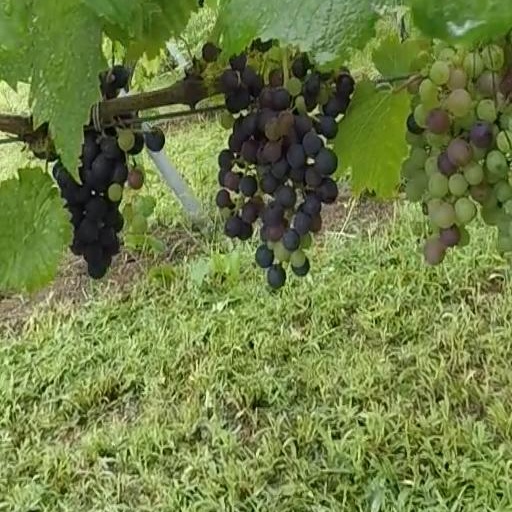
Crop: grape